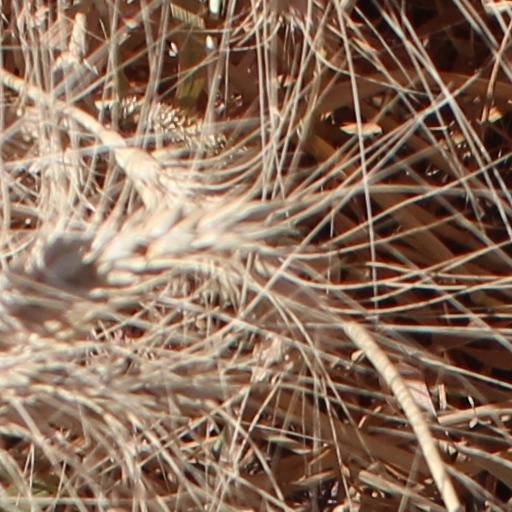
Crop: wheat